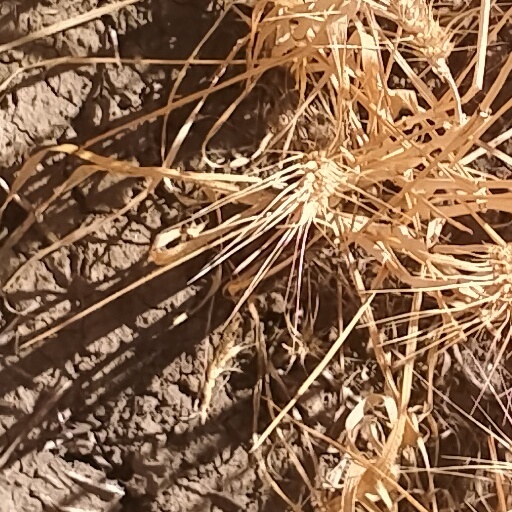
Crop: wheat